All Saints Church (Frederick, Maryland)

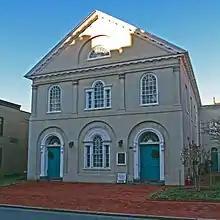
The second All Saints' Church on Court Street, completed in 1814.

As the population of Frederick grew in the late-18th and early-19th centuries, the need for a larger, more accessible church led the vestry of All Saints Parish to call for the construction of a new building on a lot purchased from Dr. Philip Thomas and Richard Potts on Court Street. The vestry raised subscriptions and held a lottery to obtain the funds to build the new church which was completed in 1814. Designed by Henry McCleery, the second All Saints' Church is an example of Federal design with Palladian influences. The first floor doors and window display a unique inter-woven design carved into their architraves. The second-floor windows are separated by stuccoed pilasters and a fanlight is centered in the pediment above. This new building was consecrated by Bishop Claggett on November 12, 1814.